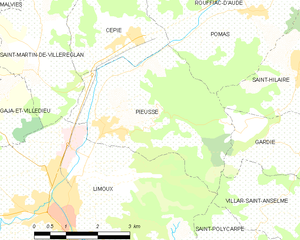
Carte des communes françaises: Pieusse
Pieusse est une commune française, située dans le département de l'Aude en région Occitanie.